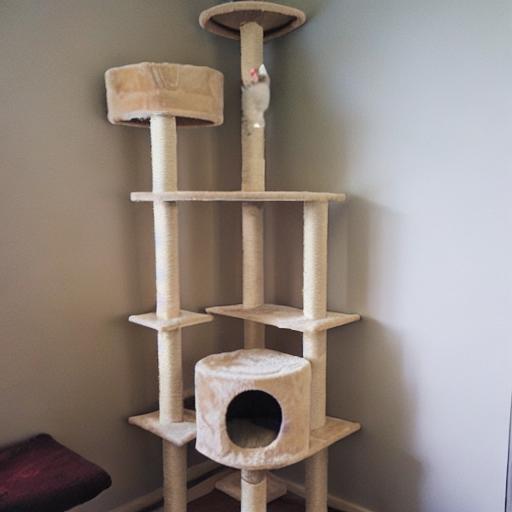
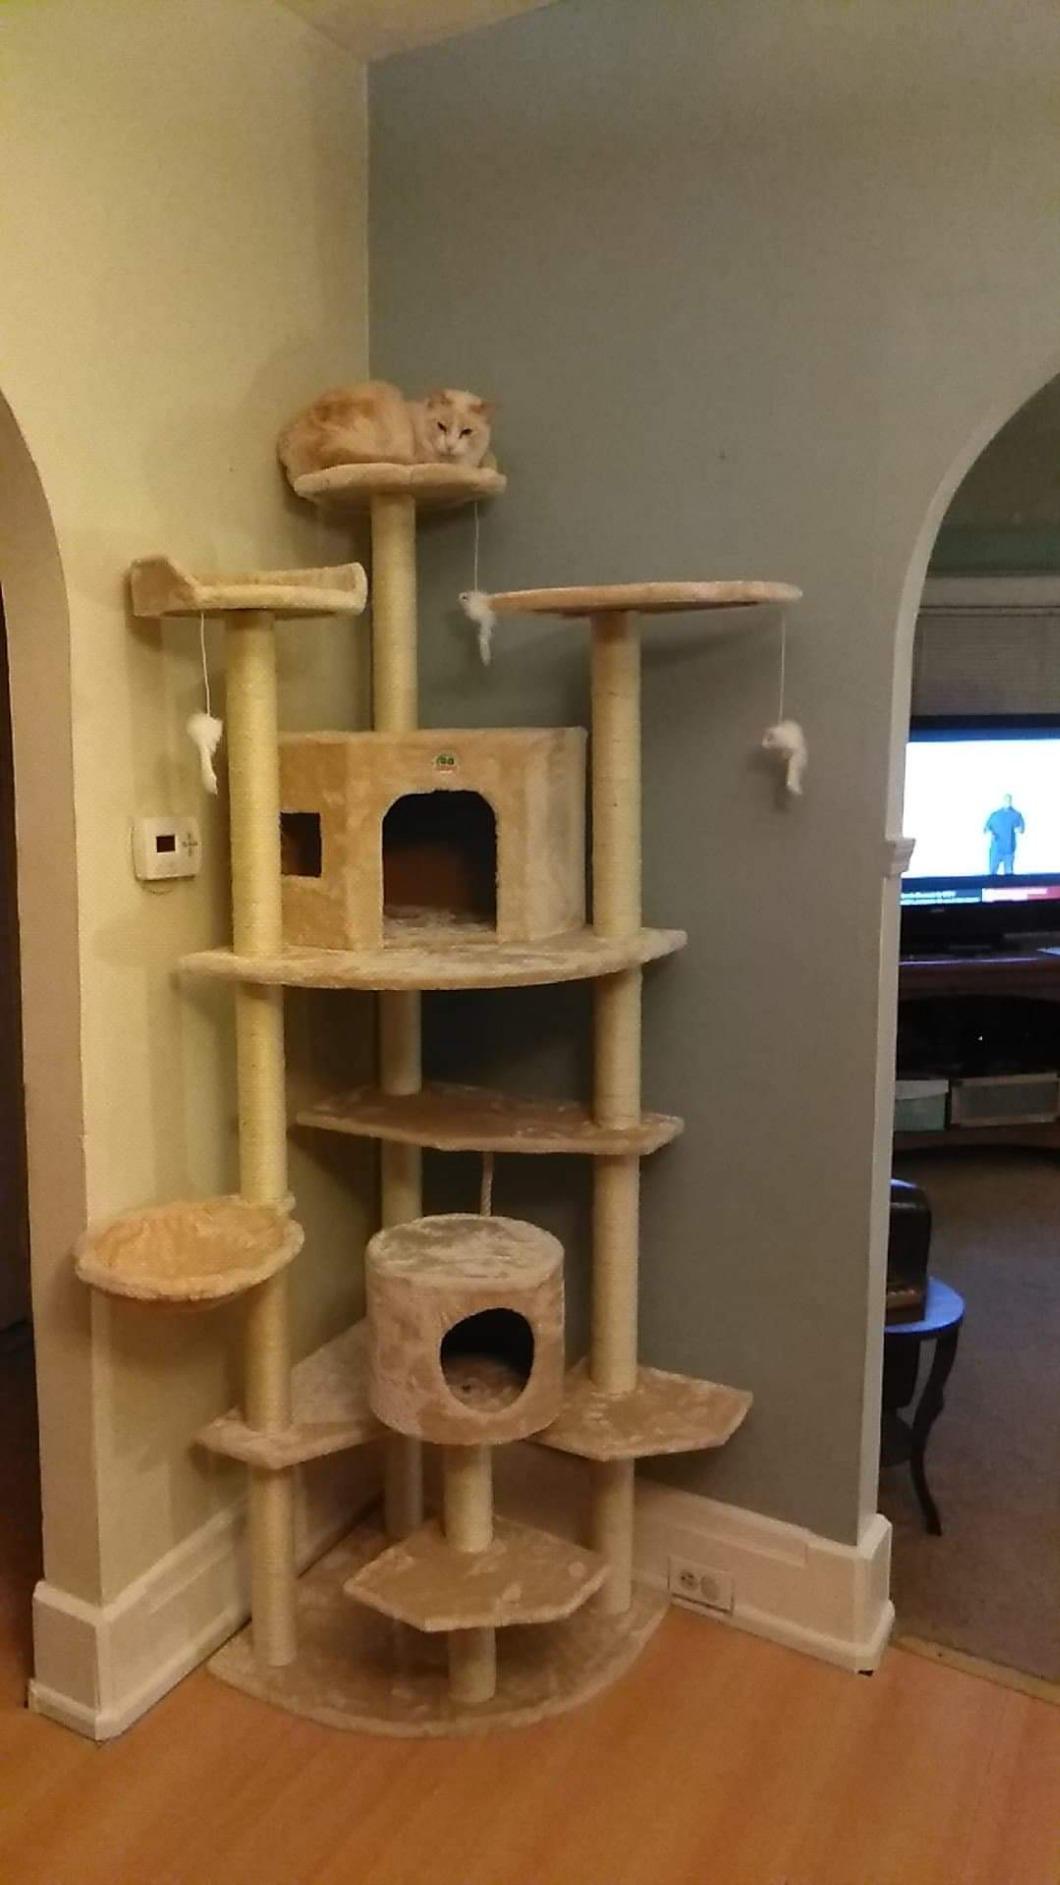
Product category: items_cat tree
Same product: no